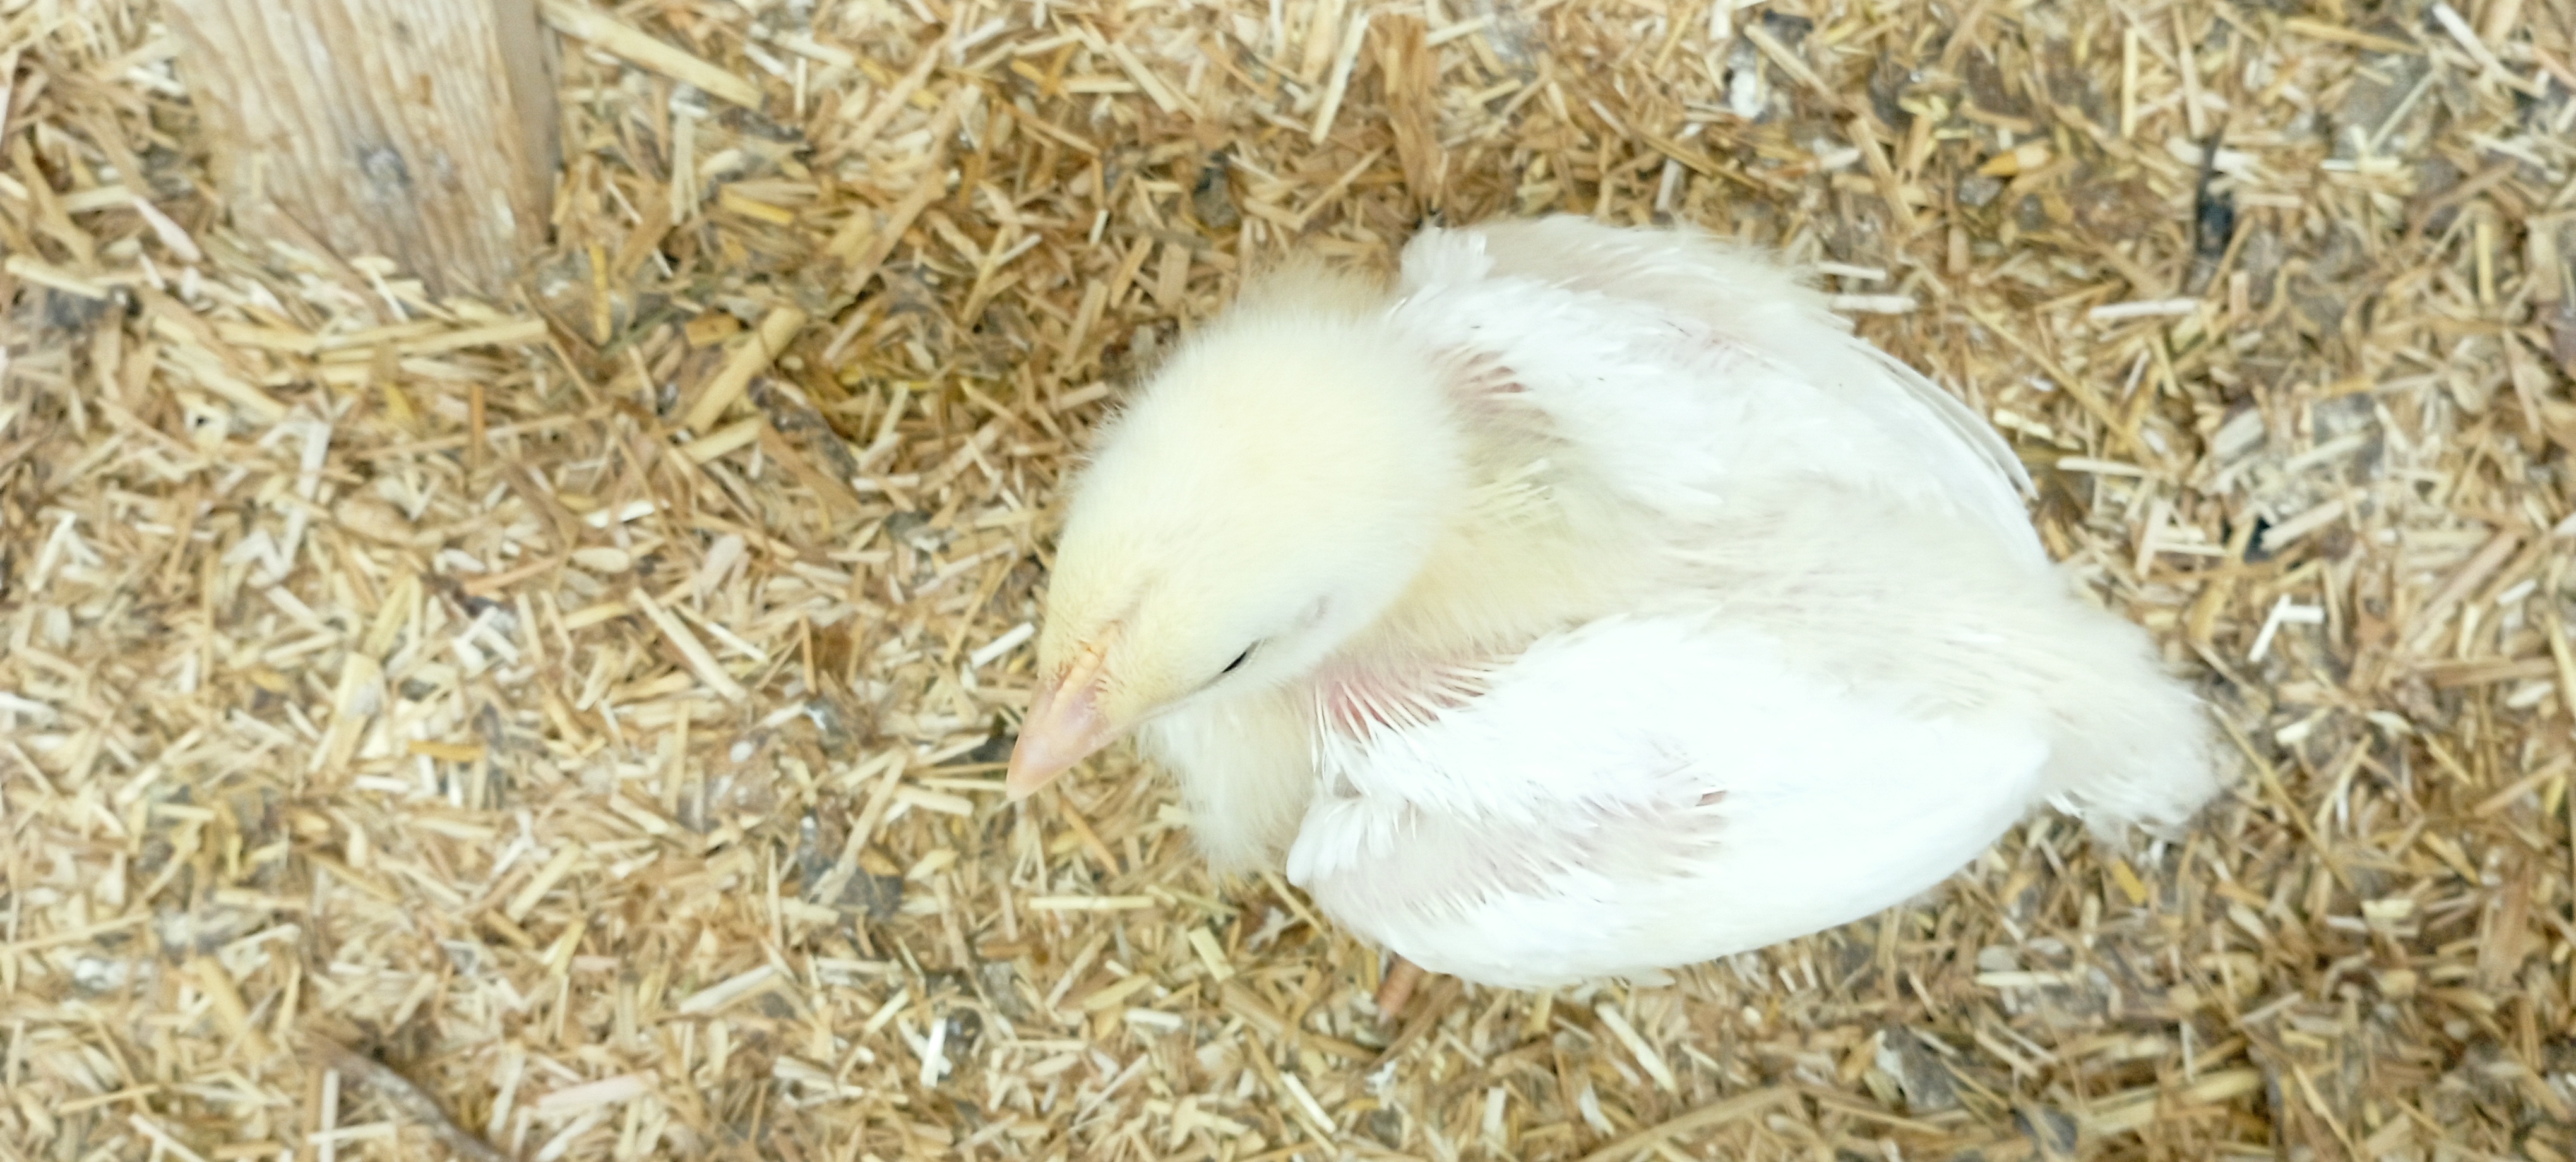
Weight: 522 g